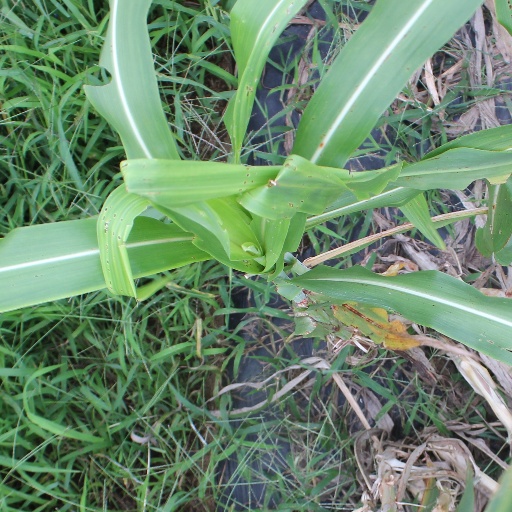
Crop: sorghum